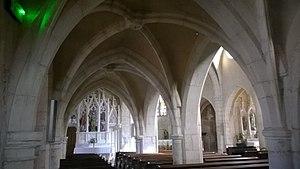
Église Saint-Pierre-aux-Liens du Template:S mini- siècle à Pulligny (Meurthe-et-Moselle, France) This building is inscrit au titre des Monuments Historiques. It is indexed in the Base Mérimée, a database of architectural heritage maintained by the French Ministry of Culture,
Pulligny est une commune française située dans le département de Meurthe-et-Moselle en région Grand Est.